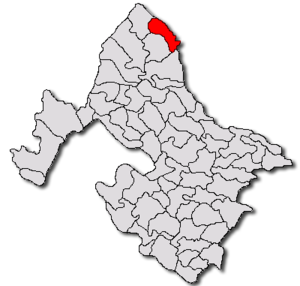
Baia de Aramă est une ville roumaine du județ de Mehedinți, dans la région historique de l'Olténie et dans la région de développement du Sud-Ouest.